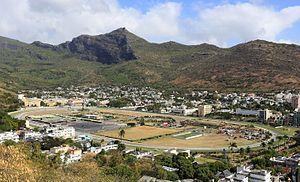
Un hippodrome est un circuit dévolu au sport hippique ou à l'aviation, généralement de forme oblongue.